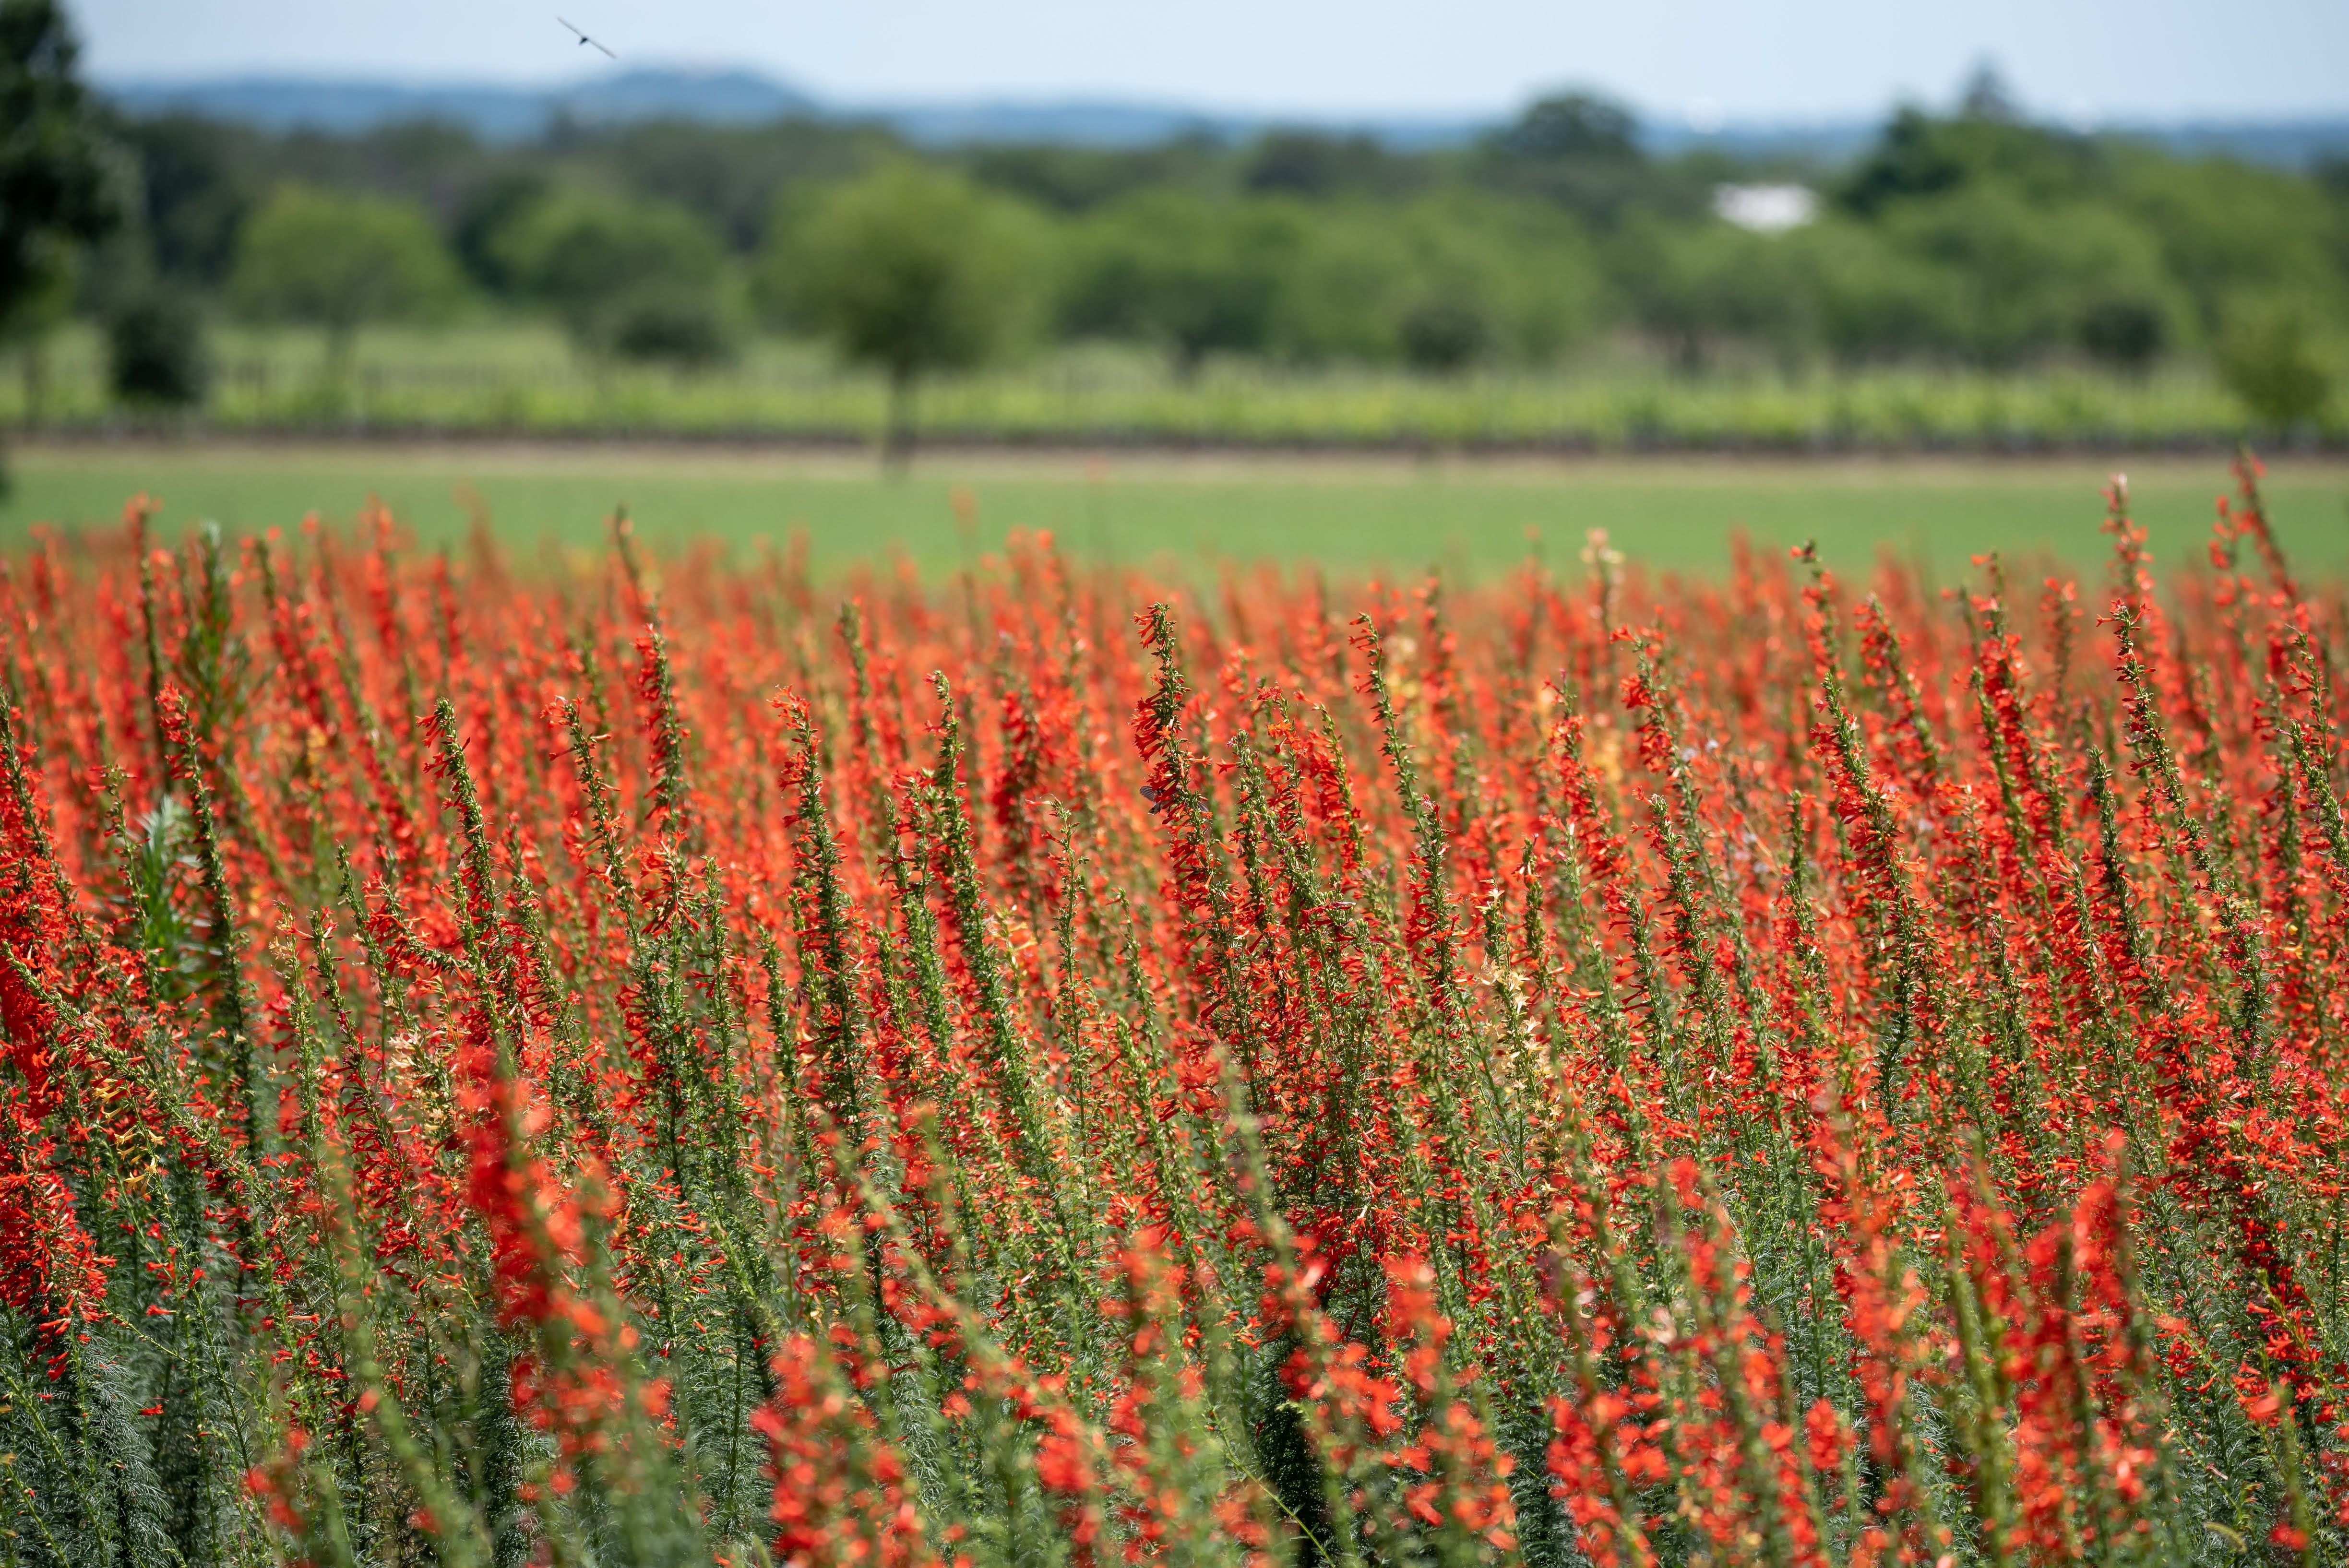
plant, field, flower, flowering plant, grass family, crop, prairie, coquelicot, grass, wildflower, cereal, agriculture, food grain, plant stem, meadow, grassland